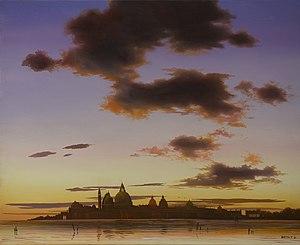
""Venise le soir"" 46x55 cm"
Michèle Battut, née le 27 octobre 1946 à Paris est une artiste peintre, lithographe et sculptrice française.